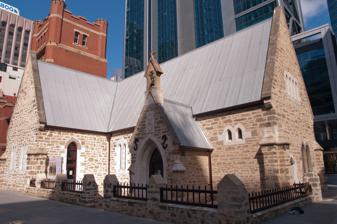
Building: Old Perth Boys School
Country: Australia
Year built: 1854
Heritage listed building in Perth, Western Australia Old Perth Boys School Old Perth Boys School General information Type Government school Location Perth , Western Australia Coordinates 31°57′15″S 115°51′16″E / 31.954304°S 115.854574°E / -31.954304; 115.854574 ( Old Perth Boys School ) Construction started February 1853 Completed 27 September 1854 ; 170 years ago ( 1854-09-27 ) Western Australia Heritage Register Type State Registered Place Designated 25 June 1993 Reference no. 2117 The Old Perth Boys School , located at 139 St Georges Terrace , Perth , Western Australia, is the earliest government school building in Western Australia. The single-storey limestone building was designed by William Ayshford Sanford in 1852 and is a significant example of a colonial building constructed in Perth from the mid-nineteenth century. Built form The Old Perth Boys School was designed in an early gothic revival architecture style. It is a single-storey limestone building with a steeply pitched roof (originally shingled) and narrow vertical windows. The building, which closely resembles a church, had a wing added to the north in 1865 and another to the south in 1868. The shingle roof has been covered with corrugated iron sheeting, and the bell tower and spire have been removed. History The Perth Boys School was established in 1847, despite not having a permanent school building. The school occupied an assortment of vacant places, including the Old Court House . The location selected for the permanent school building was originally the site of a water-powered flour mill operated by Henry Willey Reveley , the civil engineer for the Swan River Colony . Perth Boys School, 1861. Construction of the school began in February 1853 and was completed 27 September 1854. The school was designed by William Ayshford Sanford, Colonial Secretary from 1852 to 1855, during which period he was also chairman of the board of education with an interest in schools. Sanford designed both the Perth Boys and Fremantle Boys schools. Sanford was a member of the Cambridge Camden Society and was an amateur architect with a passion for ecclesiastical architecture and, as a result, the school resembles a gothic-revival-style church. The cost of constructing the building proved greater than expected. The additional expense was attributed to the boggy ground and the need for extra foundations. The building was a long, narrow structure with an east-west axis. It proved to be too small; the small windows made the interior too dark, and it reportedly lacked ventilation. A gallery (which is no longer extant) was then constructed at the western end. The interior of Old Perth Boys School In 1865, a small southern wing was added and, two years later, a northern wing was constructed. For a number of years, the school had an average of 200 students but, in 1894, due to an increase in population attributable to the gold rush, the figure increased to 346. Additional facilities were constructed in a temporary timber extension at the eastern end of the school to accommodate additional students. At the same time, plans were underway for a new Perth Boys' and Girls' School on James Street , which was completed at the end of 1896 and to which the students were relocated. The building was incorporated into Perth Technical College in 1900. In 1976, the Public Works Department restored the front fence adjoining St Georges Terrace. In 1977, the place was used as offices for the headquarters for the National Trust of Australia (WA) , with the Trust undertaking conservation work to the stone walls in 1978. In the 1990s, the building operated for use as a retail shop for the National Trust of Australia (WA) and included a bookshop and restaurant. In 1995, the retail outlet was converted for use as a cafe by a private organisation. The Trust re-roofed the building in 2000–2001. Current use The building is owned by the National Trust of Western Australia and was used as a café and wine bar . In 2015, Curtin University announced it had signed a lease with the National Trust of Western Australia to use the building for a range of shop-front activities. Curtin, working with the National Trust, completed an internal fit-out of the building in 2017 creating a University outstation for course activities in the central business district. Heritage value The Old Perth Boys School building was entered into the Register of the National Estate by the Australian Heritage Commission in March 1978 and is classified by the National Trust (WA). It was permanently entered on to the State Register of Heritage Places on 13 March 1992. References